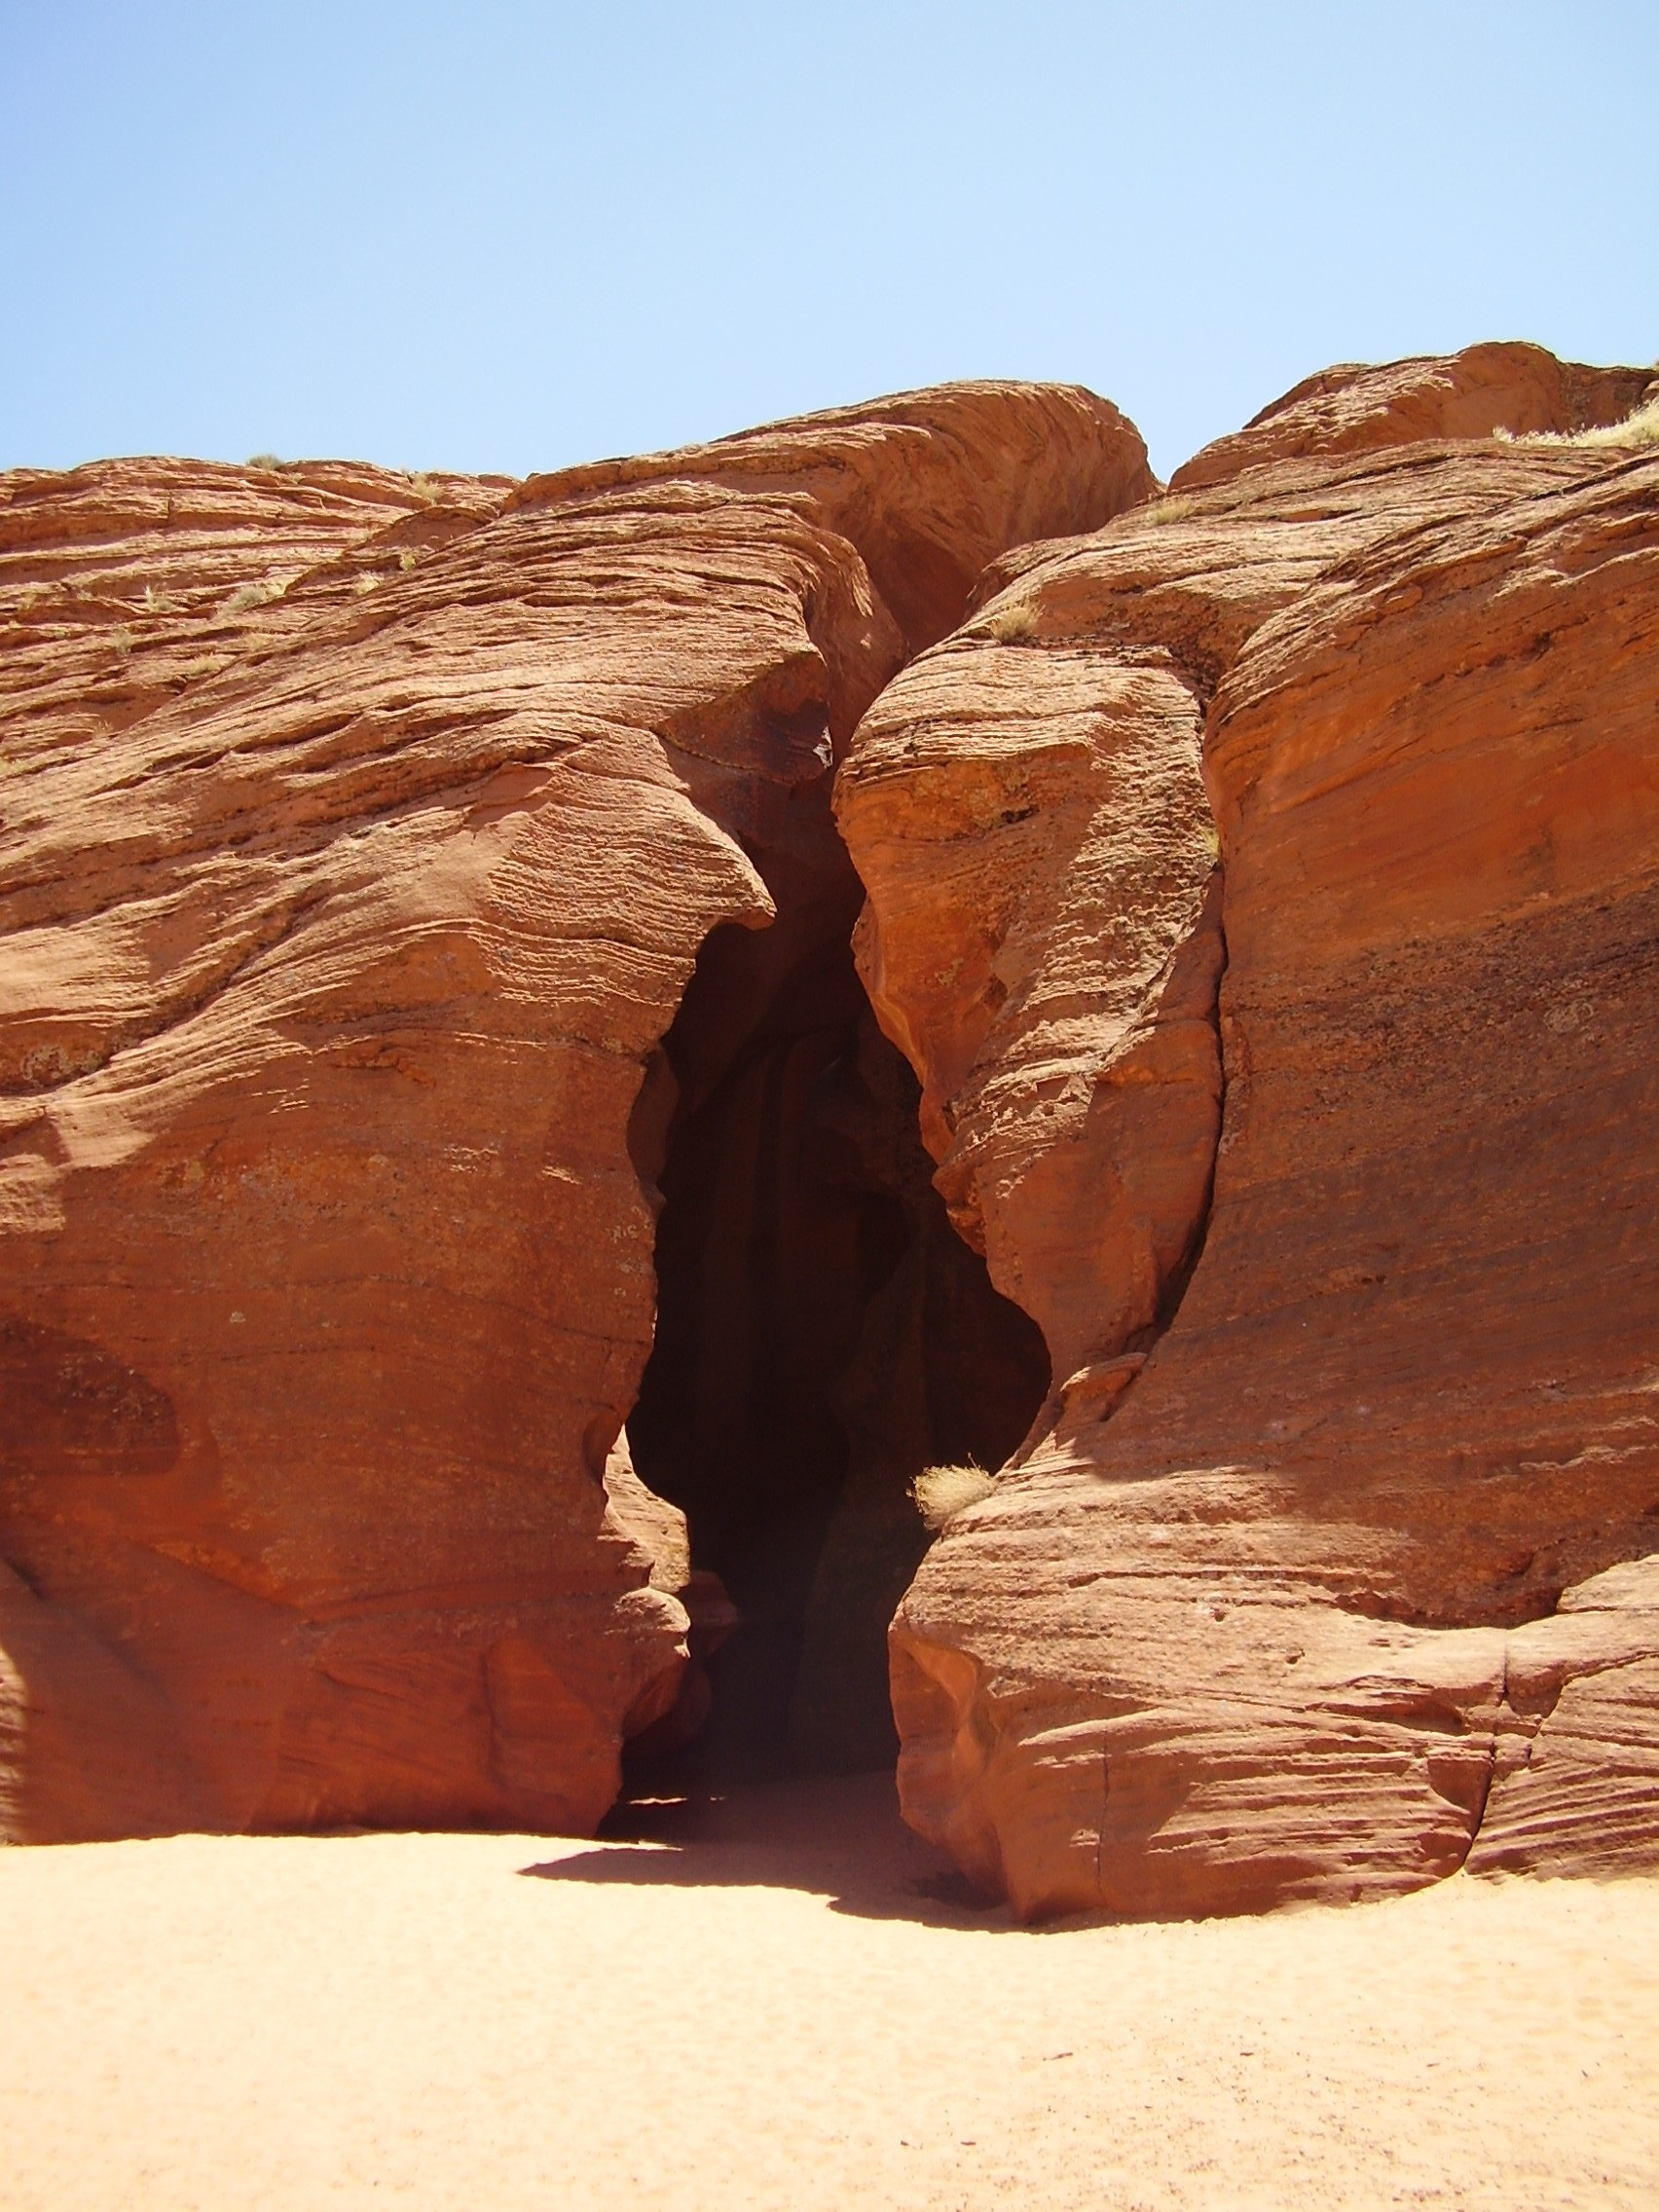
landscape, rock, desert, valley, formation, cliff, arch, usa, canyon, terrain, material, arizona, antelope canyon, geology, badlands, plateau, upper, formations, wadi, butte, landform, slot canyon, natural environment, geographical feature, aeolian landform, sandstone rock